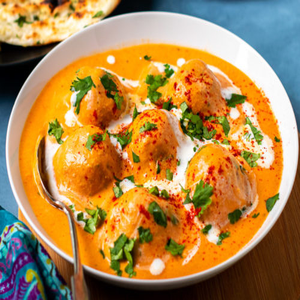
Dish: kofta